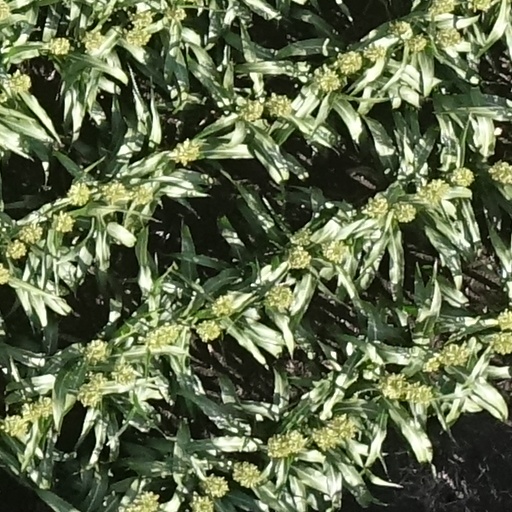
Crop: sorghum